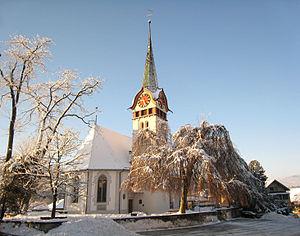
Langnau im Emmental est une commune suisse du canton de Berne, située dans l'arrondissement administratif de l'Emmental, dont elle est le chef-lieu. Langnau i.E. est accessible en train depuis Berne et depuis Thun par des trains S-Bahn et RegioExpress.
Cette liste présente la moitié des biens culturels d'importance nationale dans le canton de Berne. Cette liste correspond à l'édition 2009 de l'Inventaire Suisse des biens culturels d'importance nationale pour le canton de Berne. Il est trié par commune et inclus : 345 bâtiments séparés, 43 collections et 30 sites archéologiques et 4 cas particuliers.